Staatsphilharmonie Rheinland-Pfalz

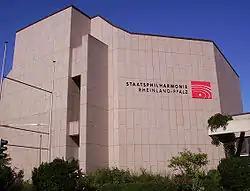
Orchestra house in Ludwigshafen, Germany

The Deutsche Staatsphilharmonie Rheinland-Pfalz (German State Philharmonic of Rhineland-Palatinate) is a German orchestra based in the German state of Rhineland-Palatinate, in Ludwigshafen am Rhein. The orchestra performs concerts principally at the Ludwigshafen Philharmonie.